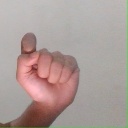
अक्षर: घ